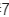
Number: 7